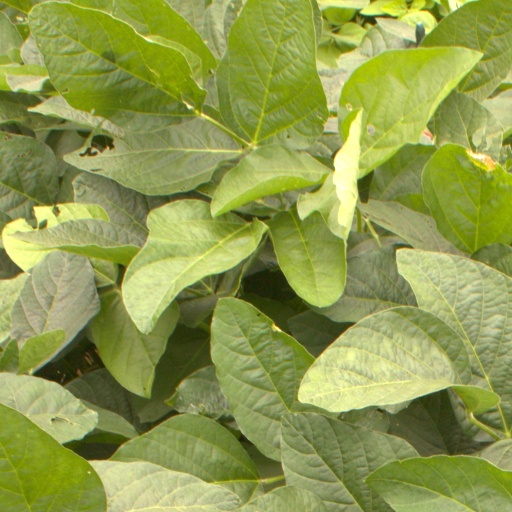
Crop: soybean